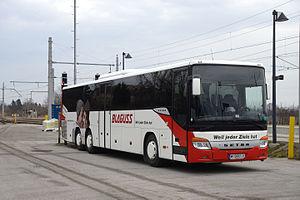
La Série 400 est une série de plusieurs autobus et autocars de la marque allemande Setra. Elle fut produite de 2001 et est encore en production.